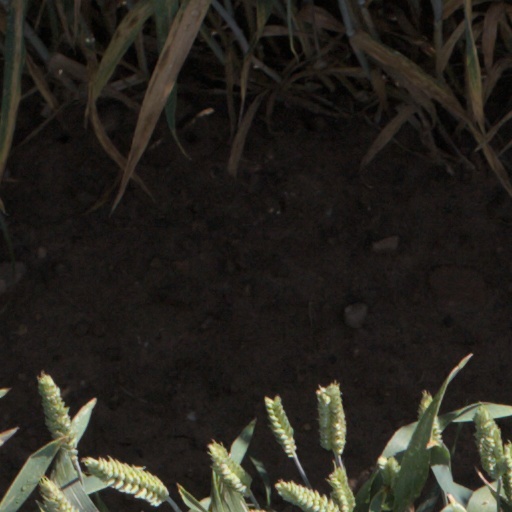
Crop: wheat